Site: brandenburg
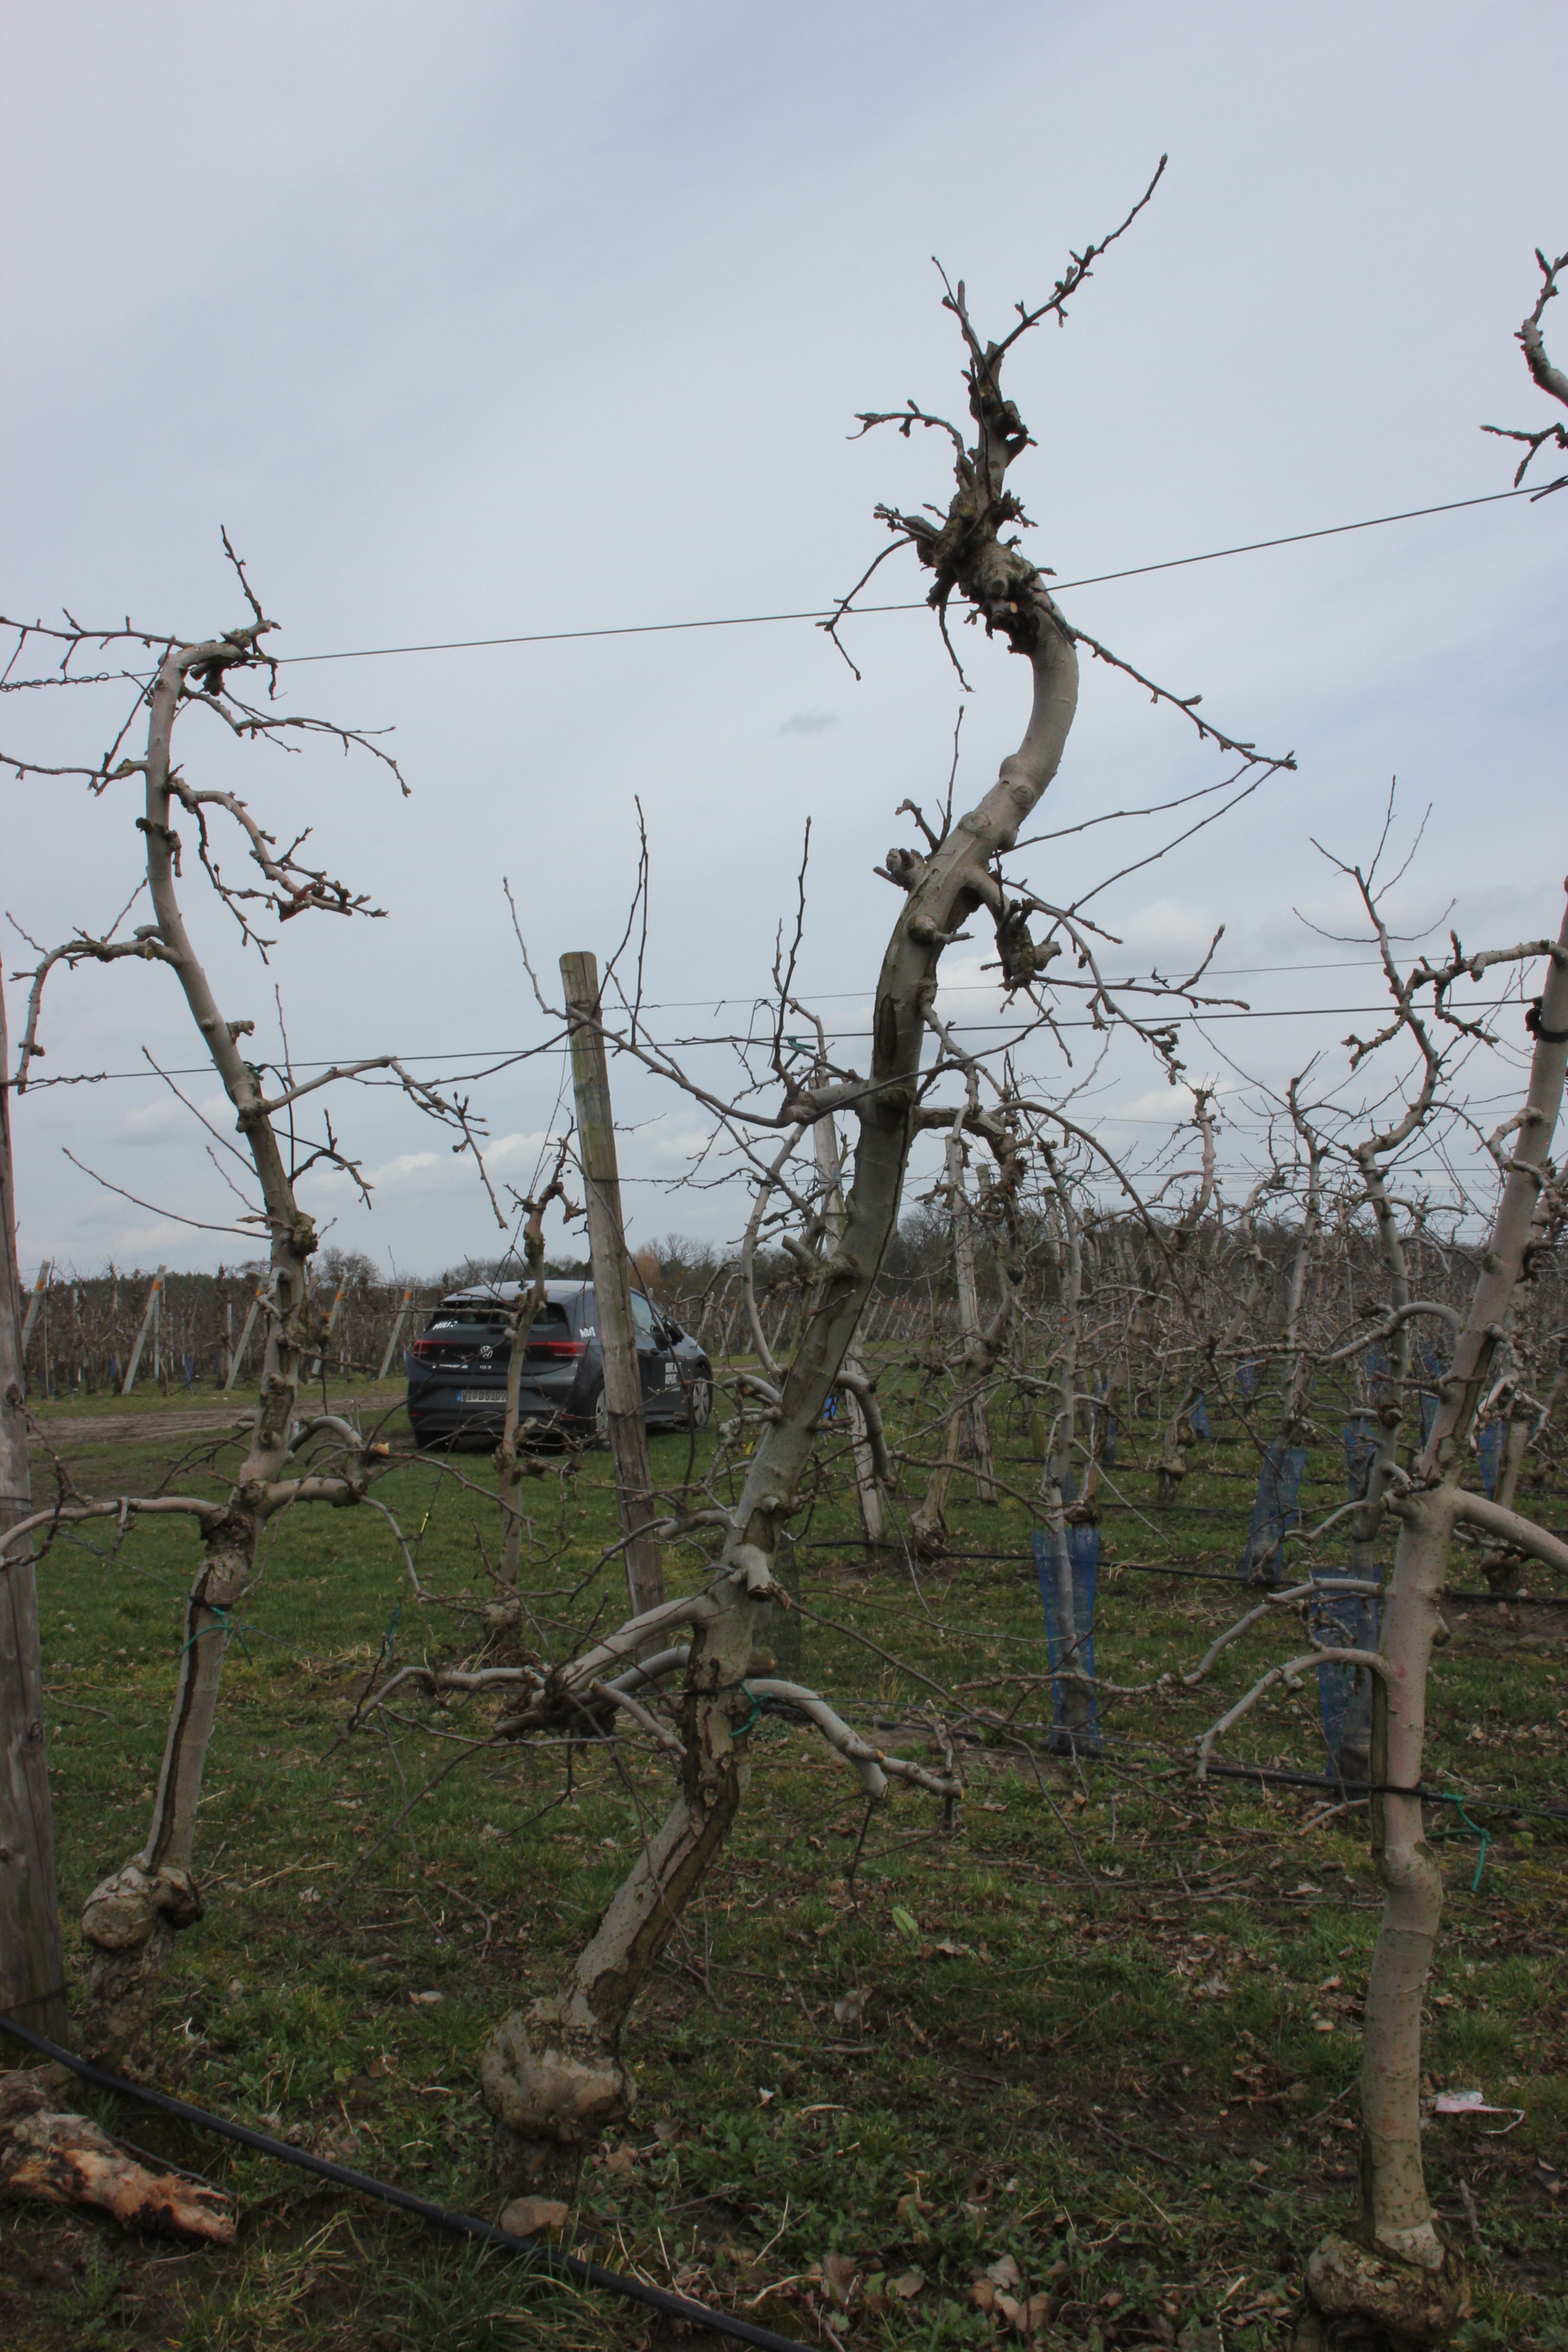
Growth stage (BBCH 01): Bud development